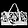
Label: Bag